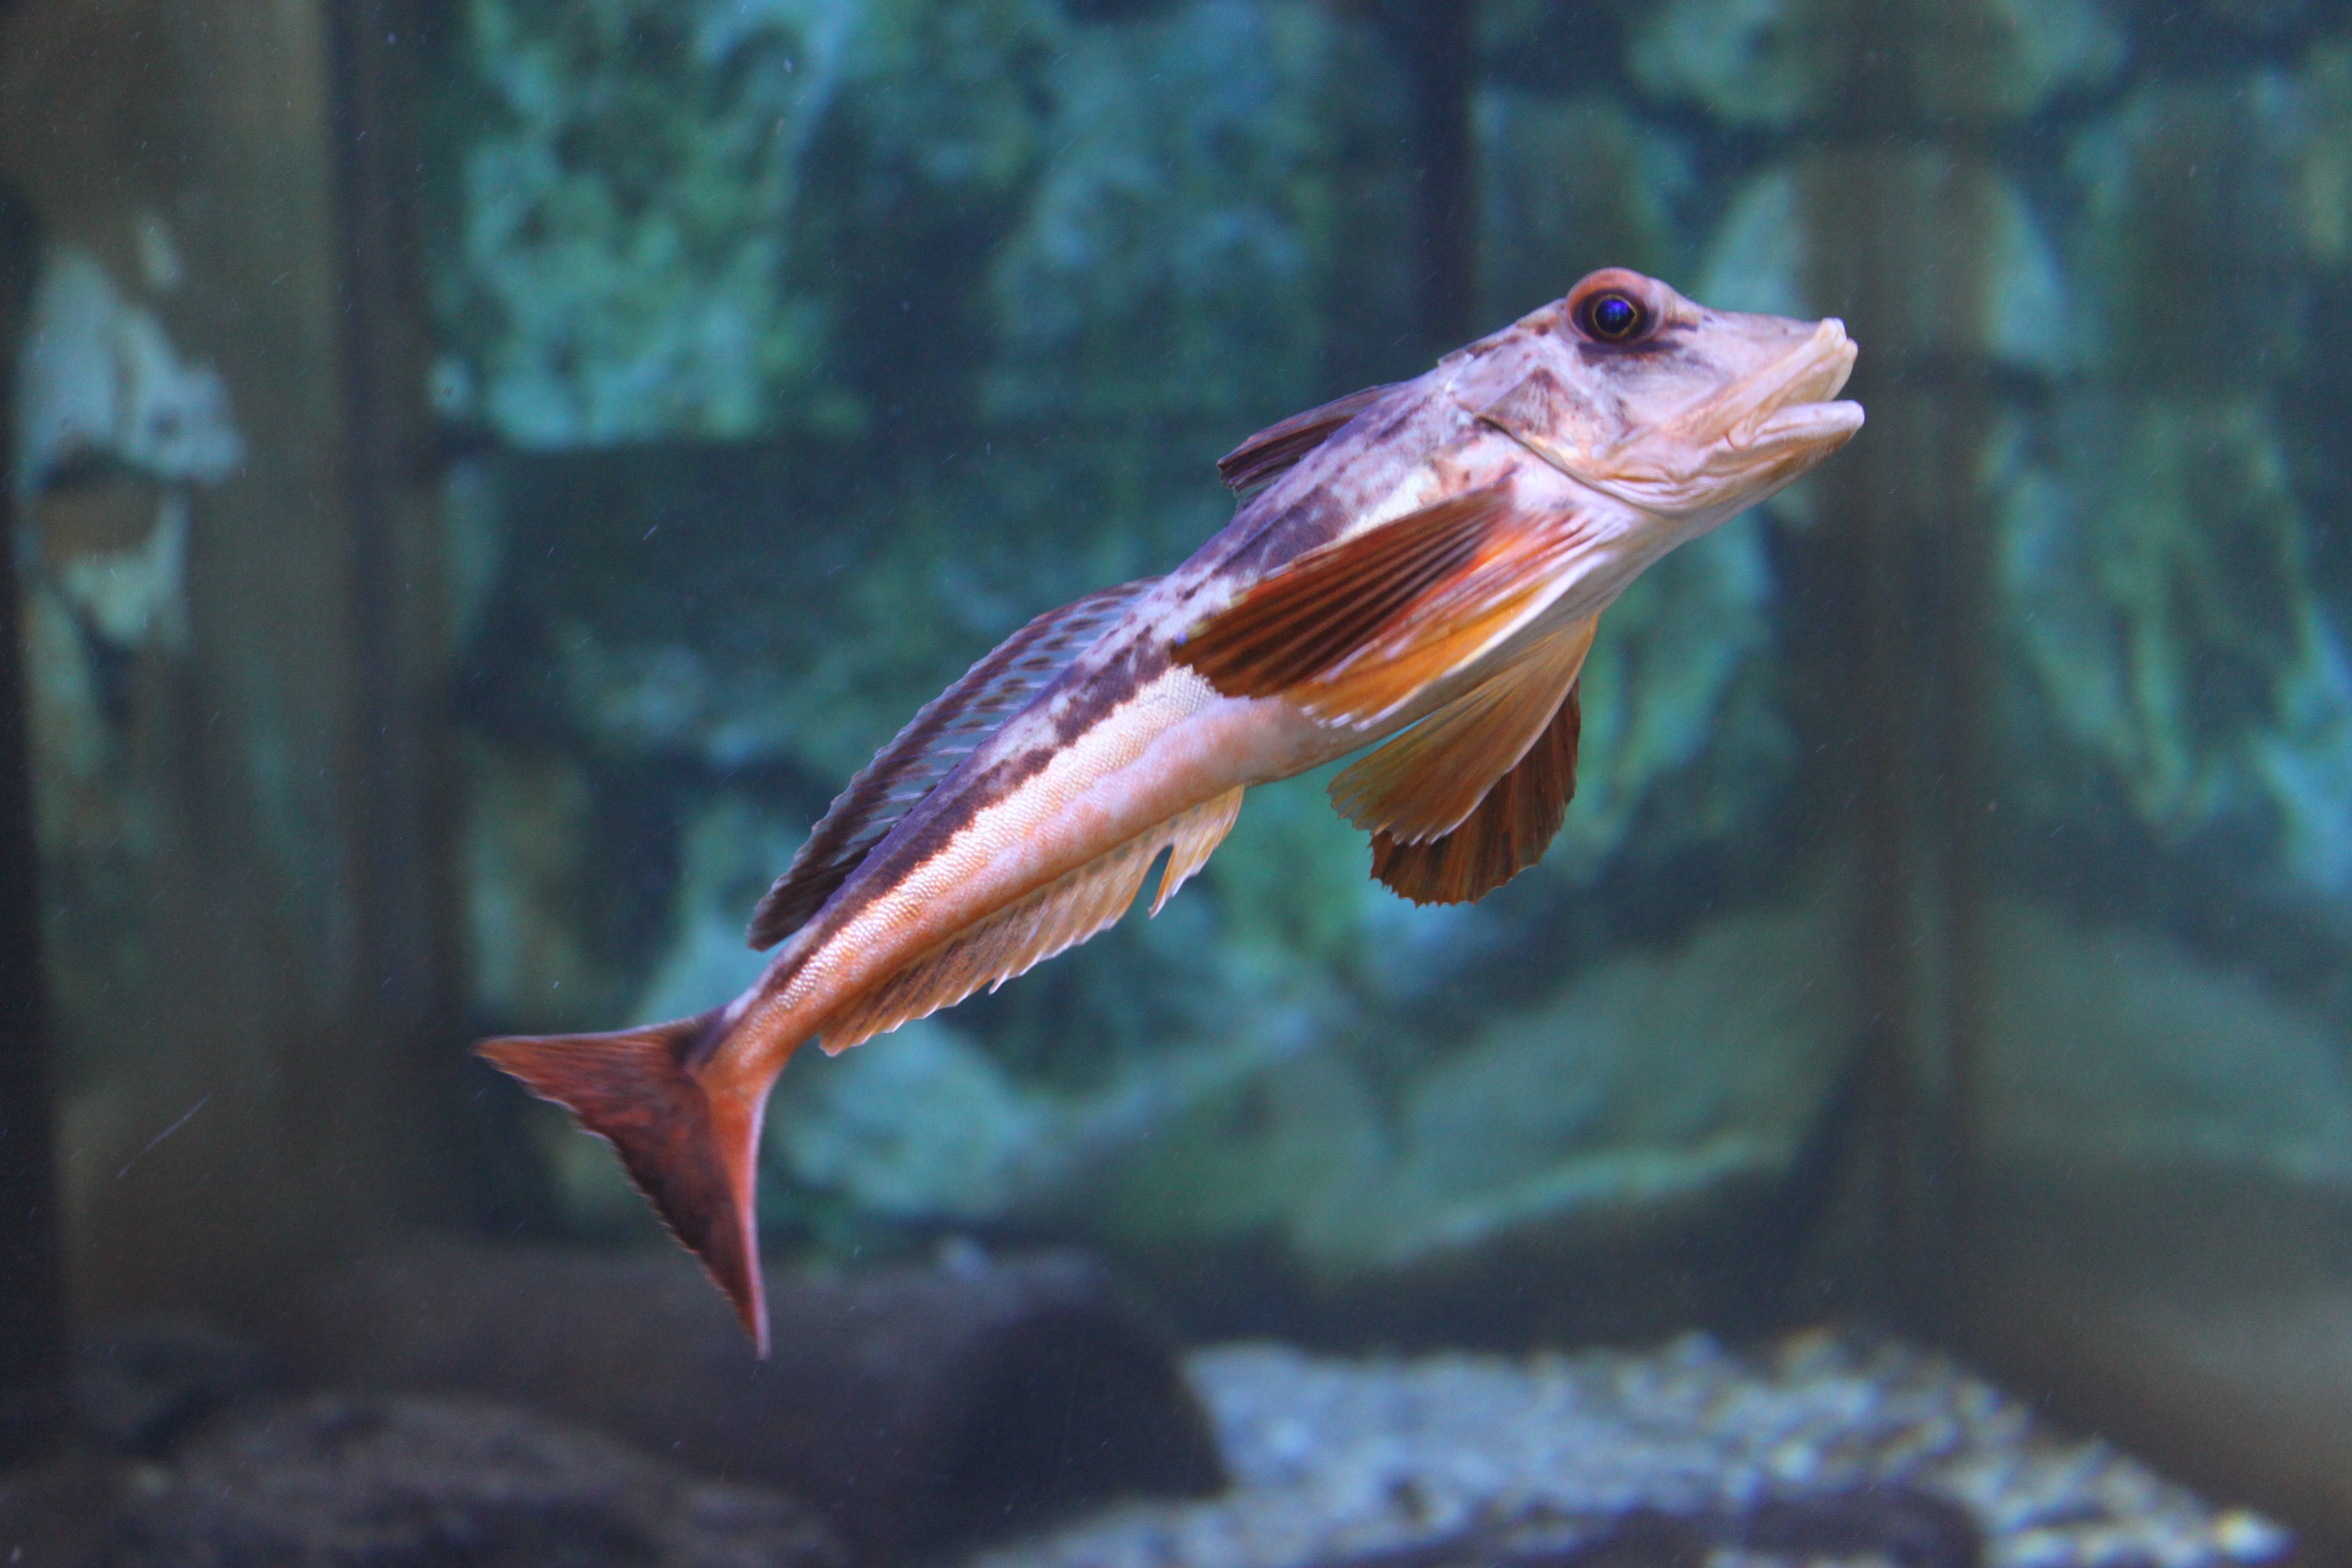
water, nature, wildlife, underwater, swim, biology, fish, close, fauna, close up, aquarium, macro photography, marine biology